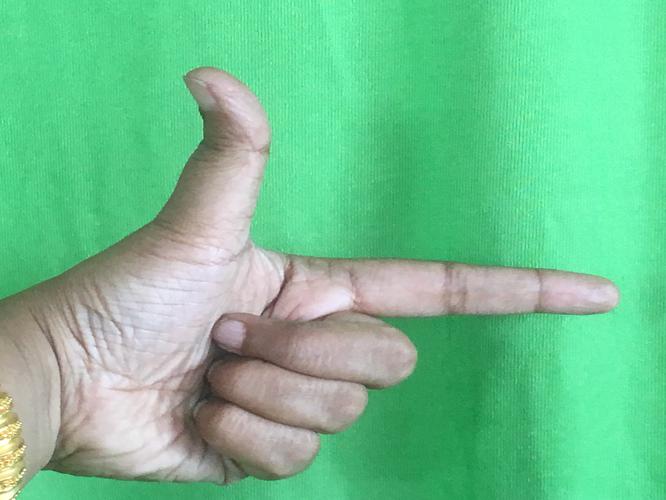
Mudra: Chandrakala
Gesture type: single_hand